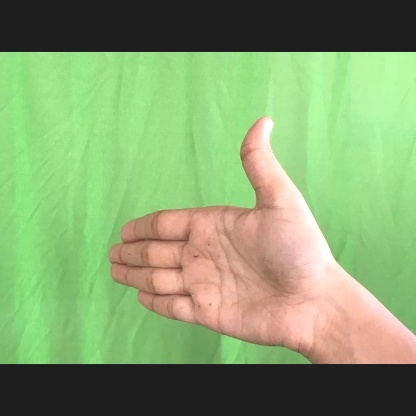
Mudra: Ardhachandran